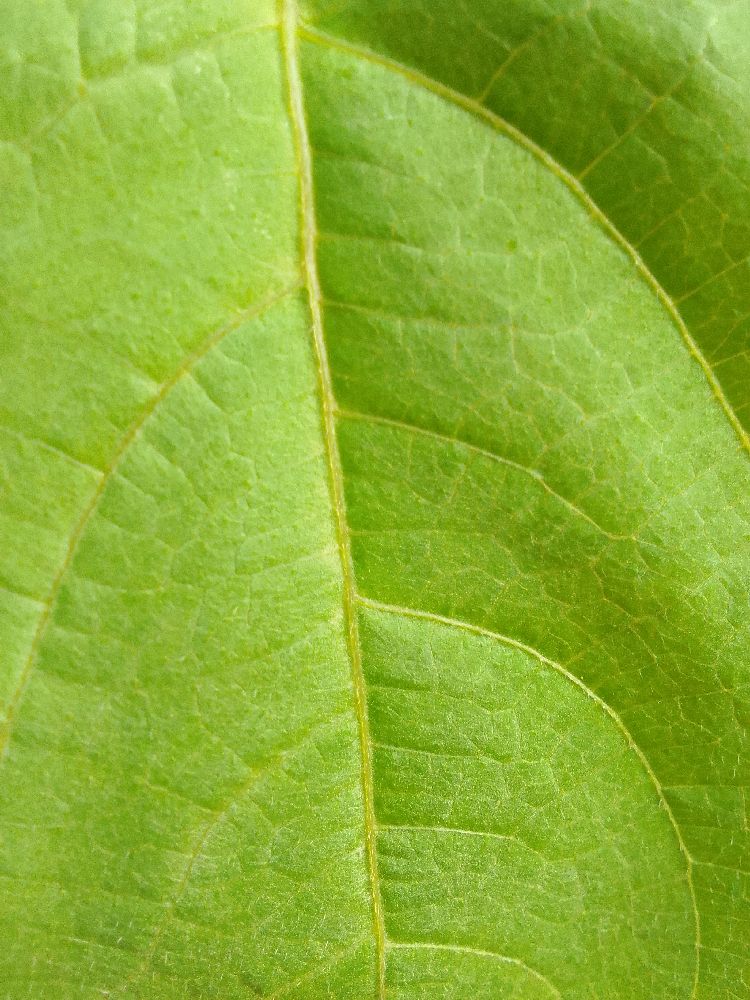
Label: healthy